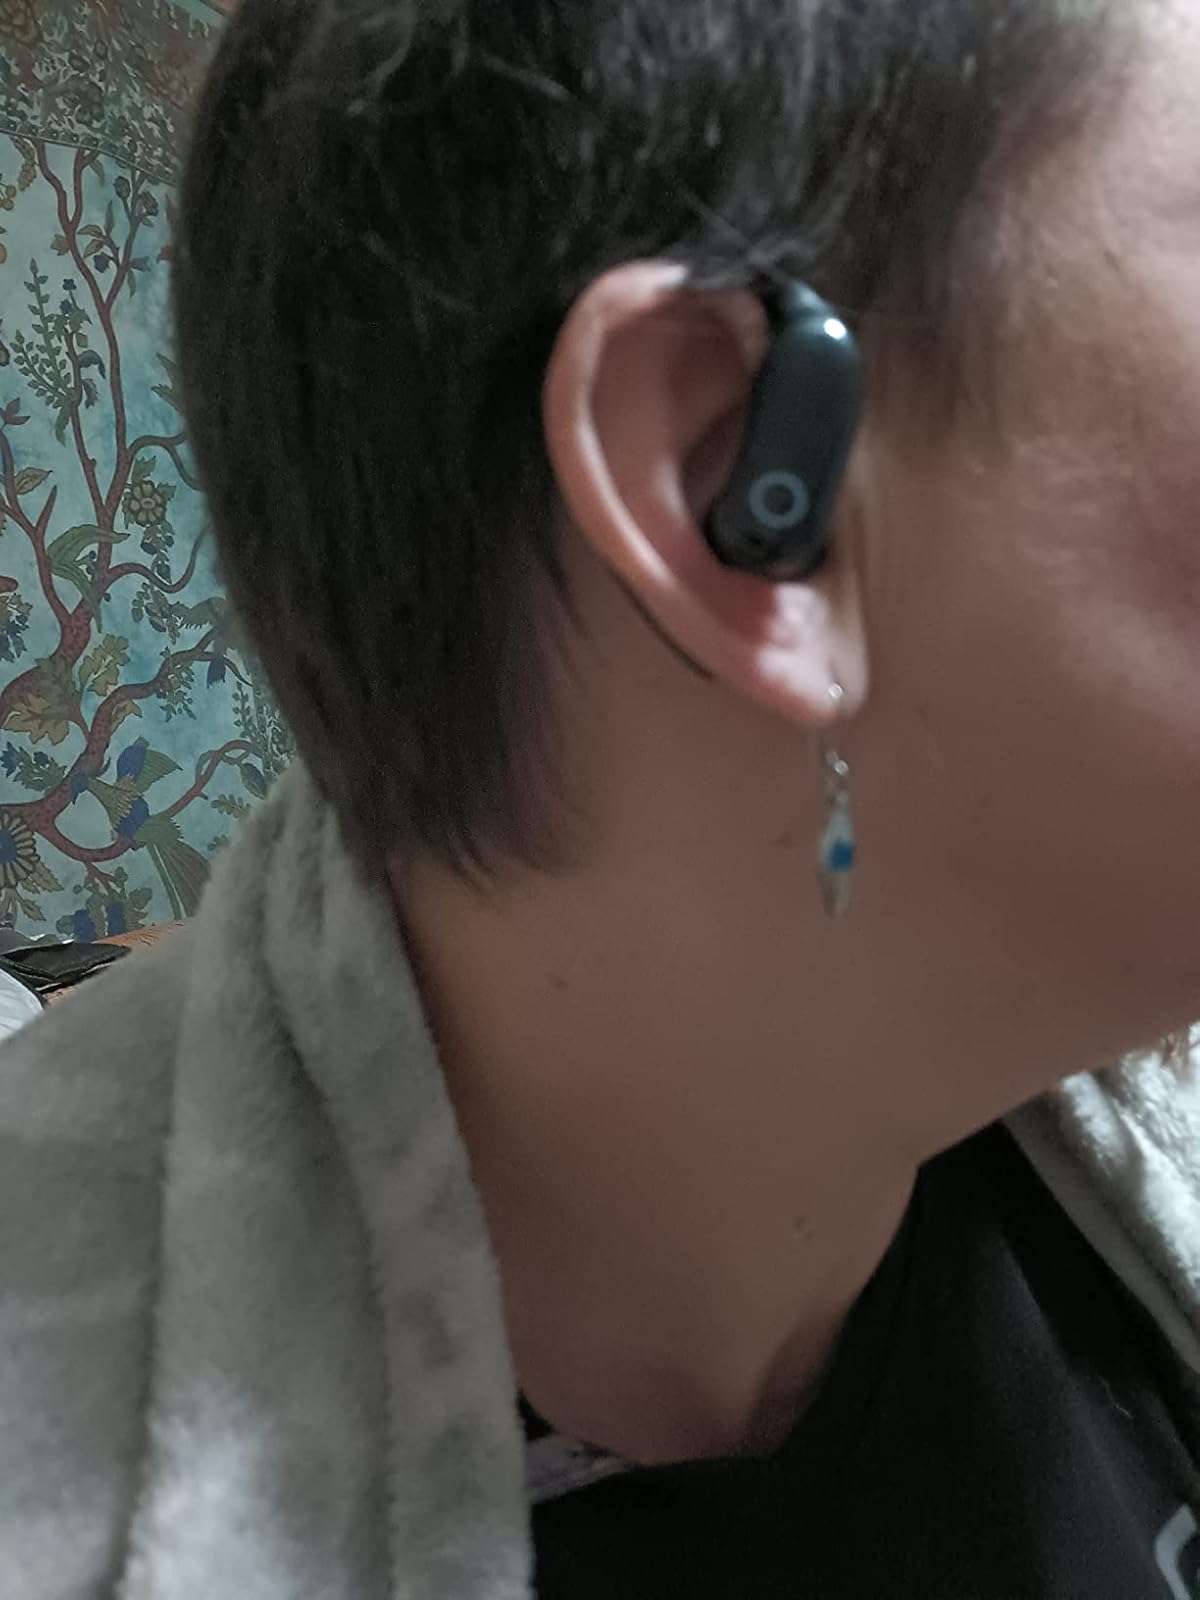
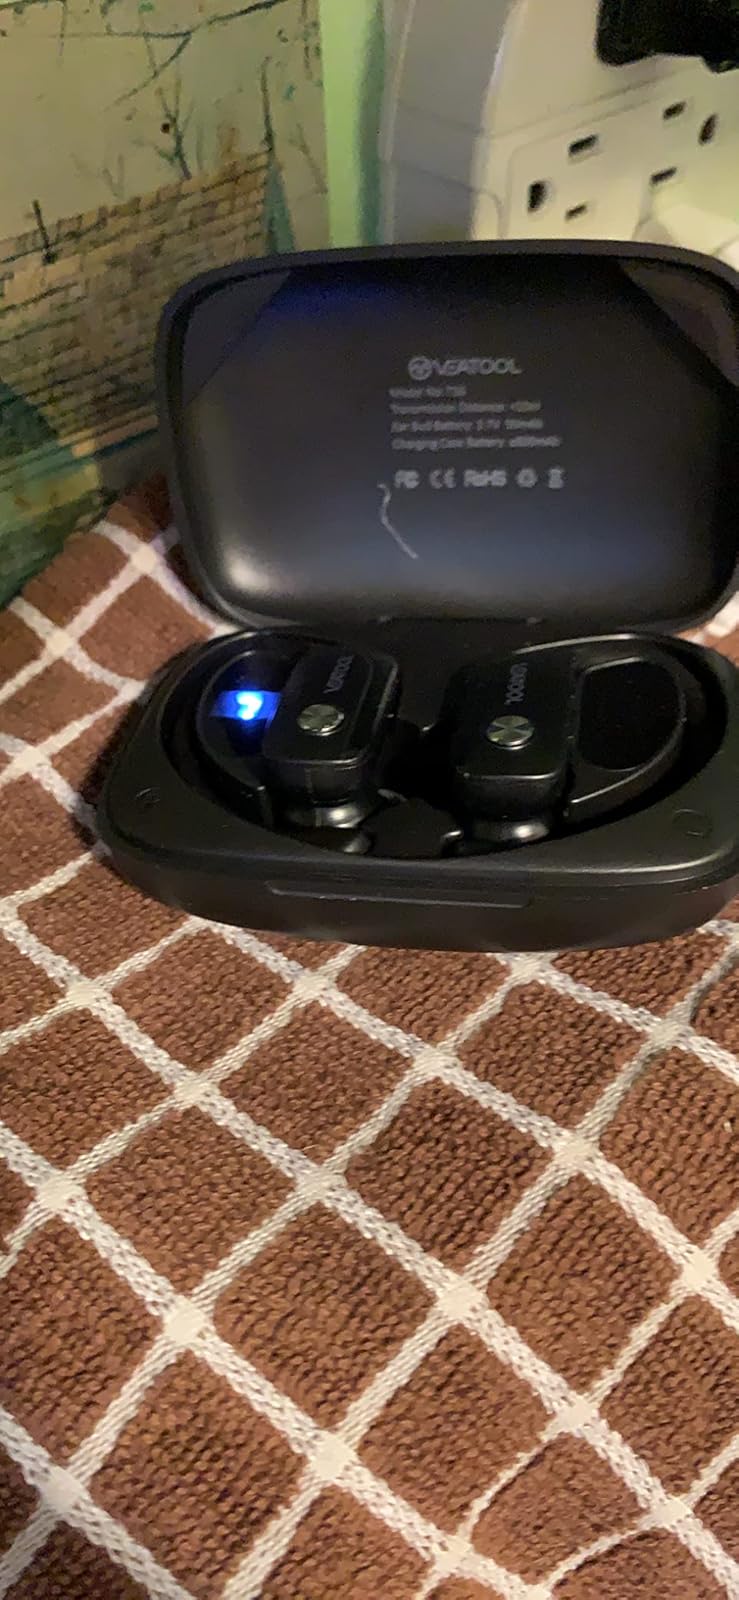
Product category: earbuds
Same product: no